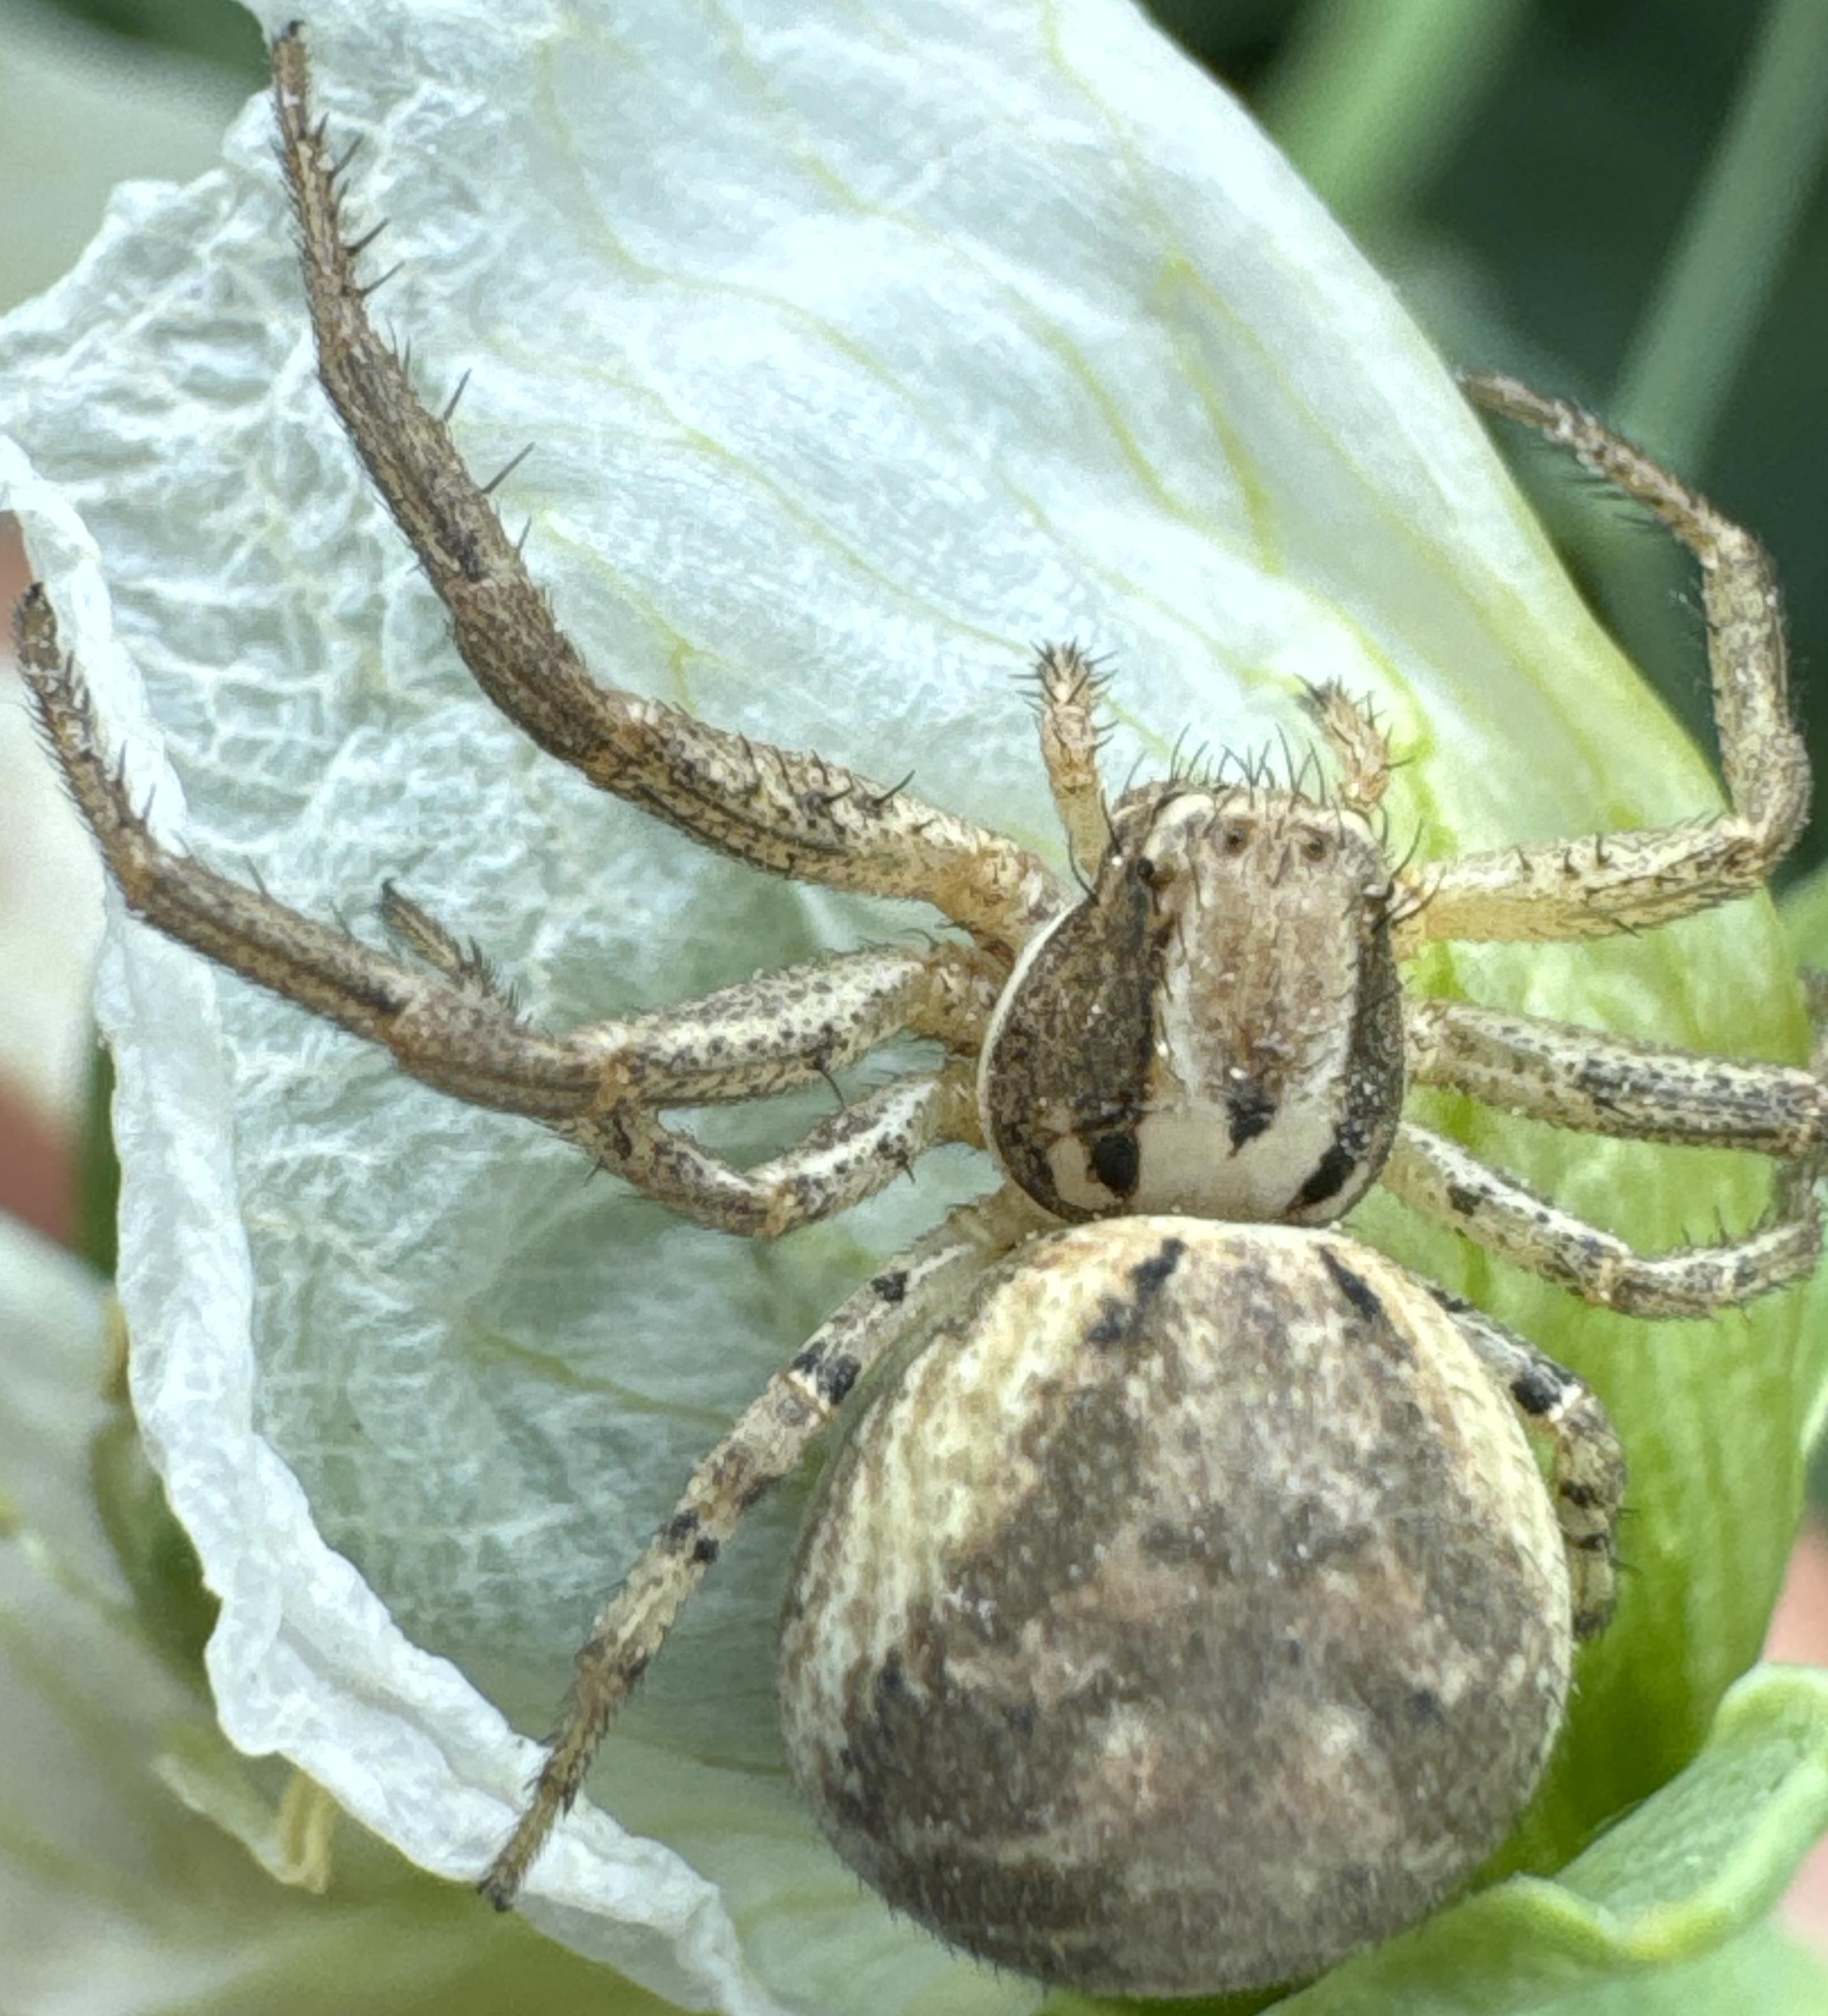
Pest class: predators